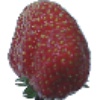
Label: strawberry_wedge